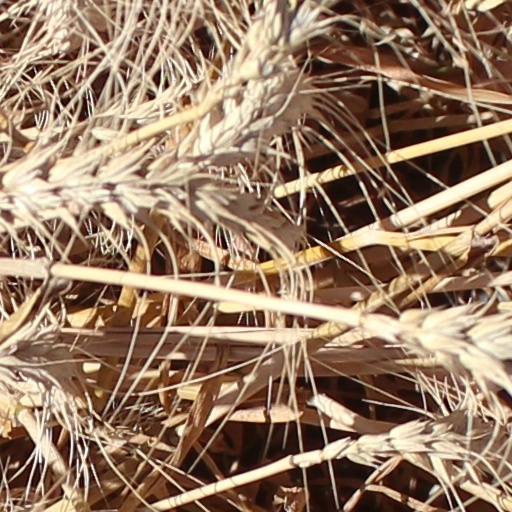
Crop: wheat